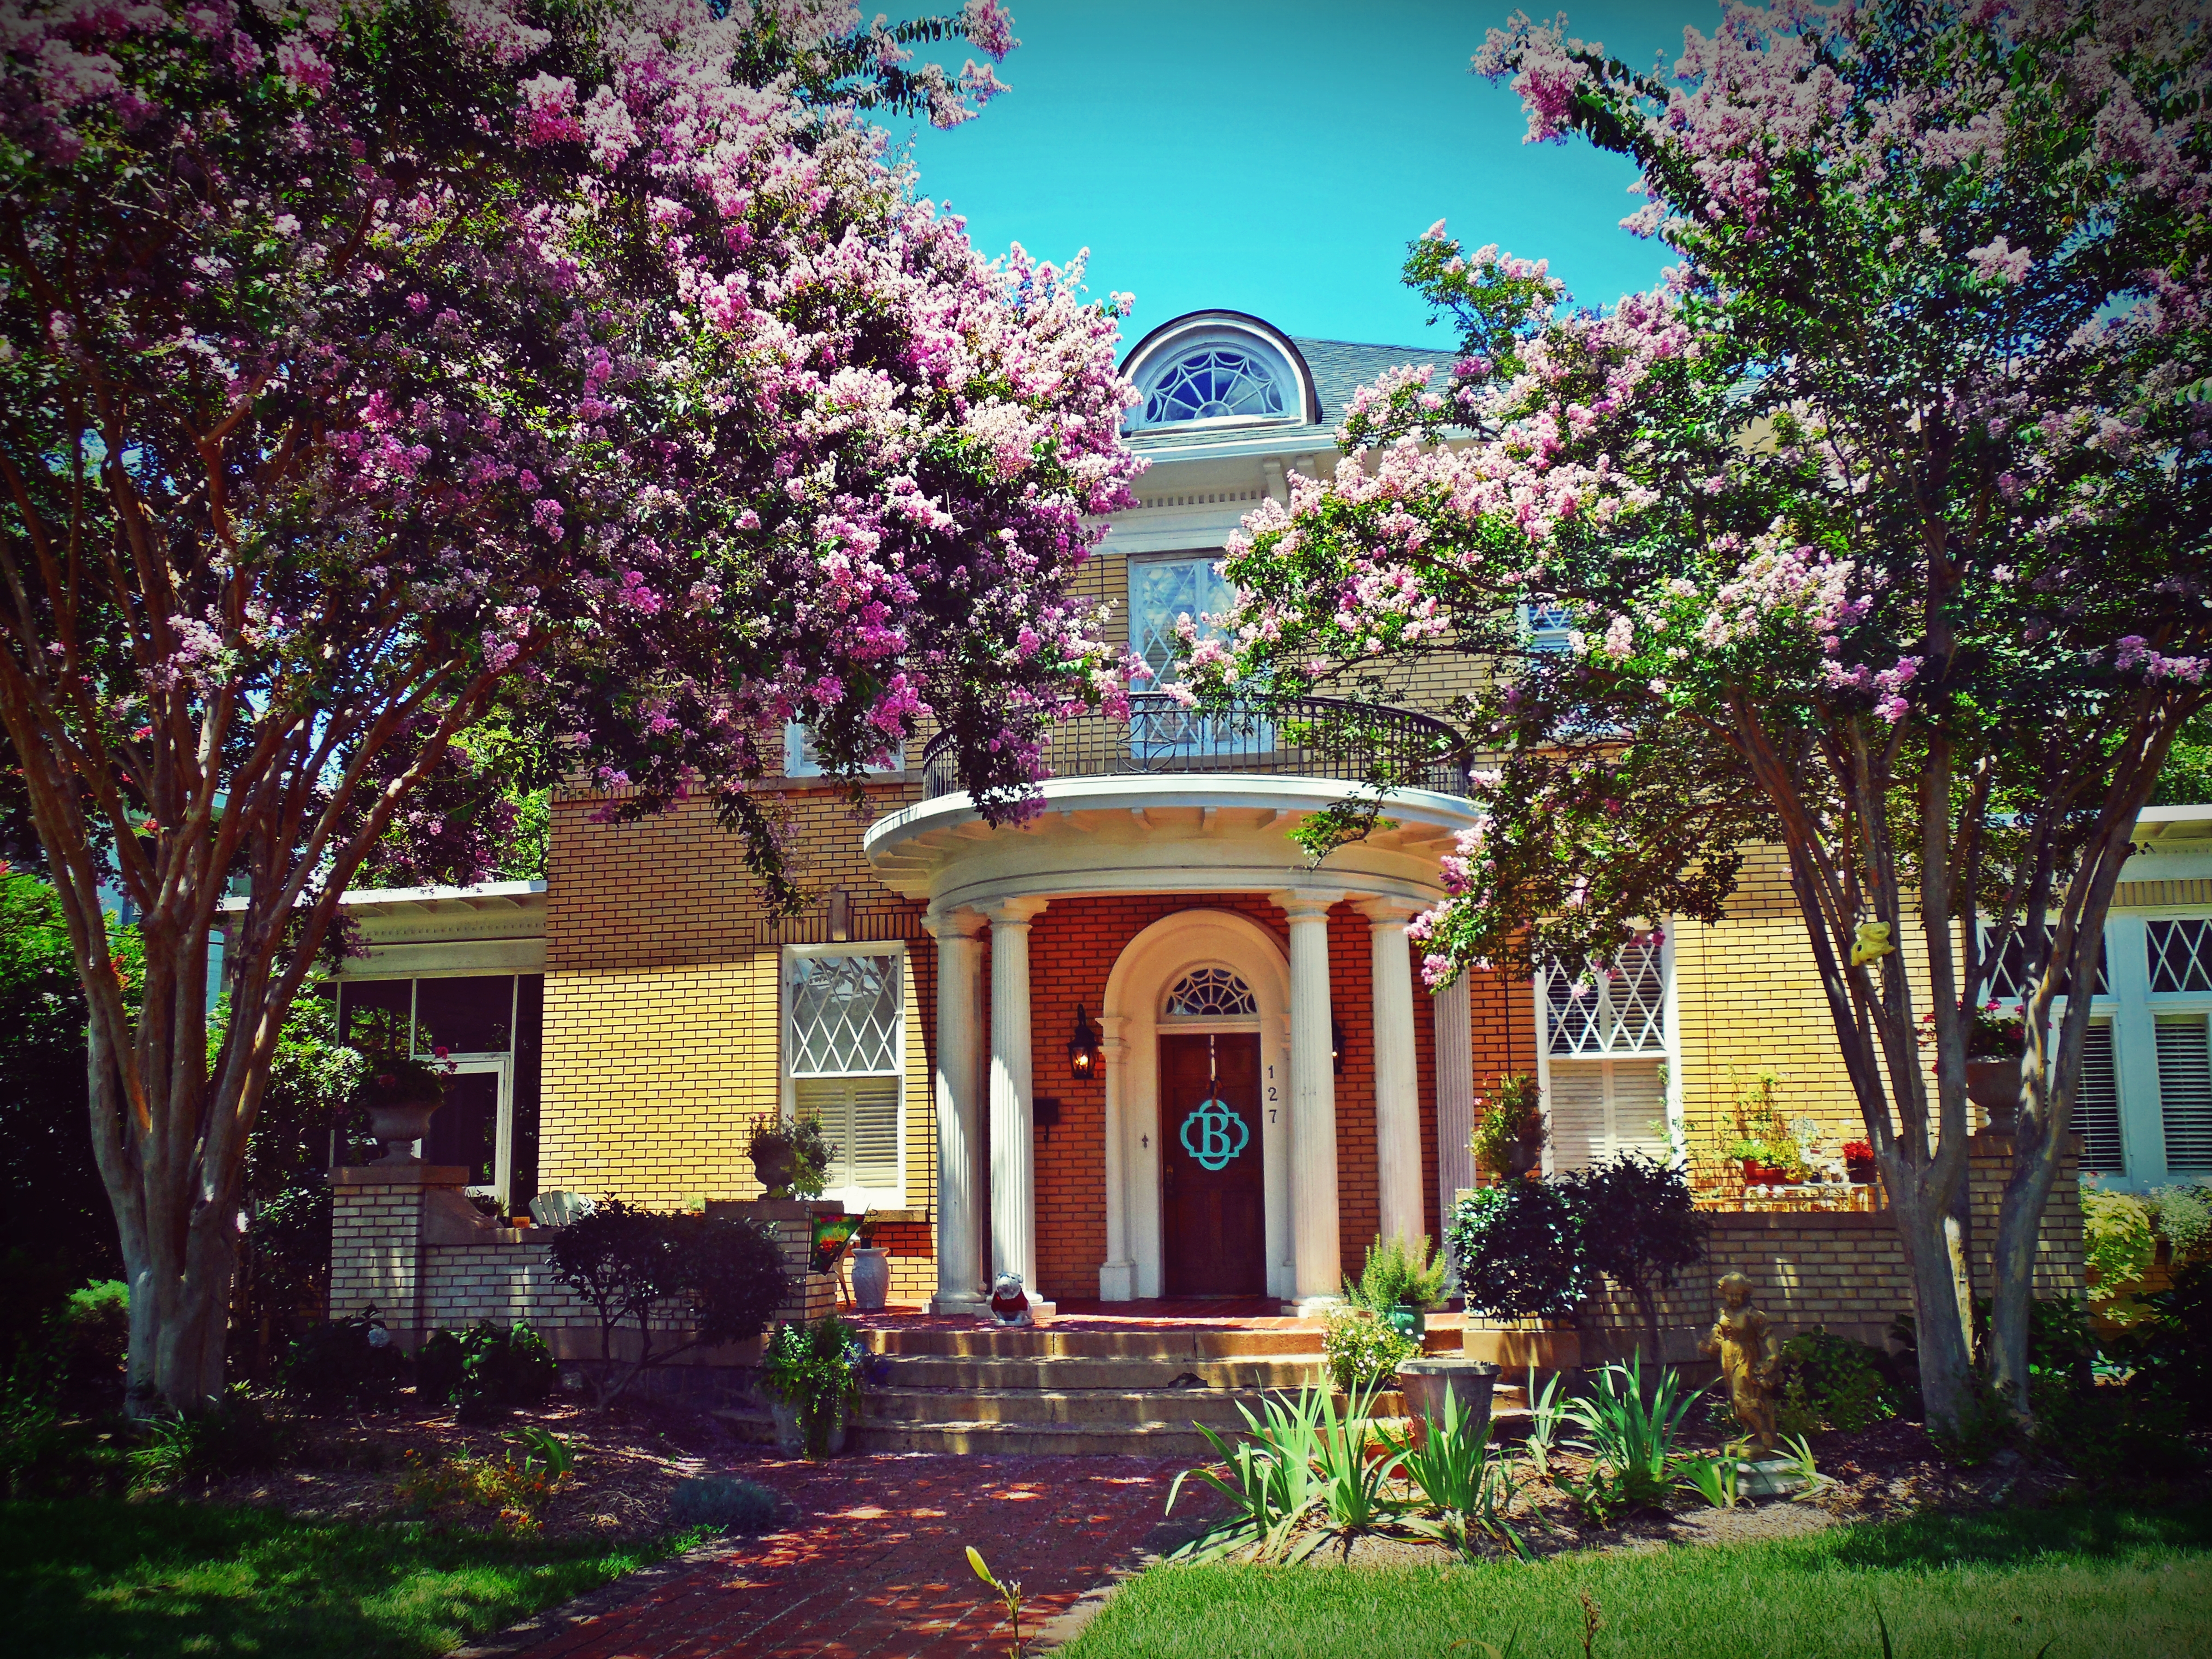
tree, architecture, white, lawn, mansion, house, flower, home, walkway, balcony, shadow, property, exterior, yellow, garden, brick, plants, flowers, trees, outdoors, courtyard, resort, daylight, windows, pillars, estate, yard, neighbourhood, real estate